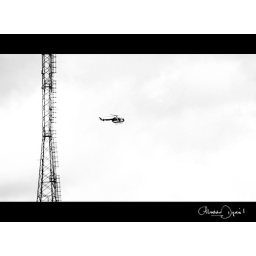
a helicopter hovers close to the television transmission tower at winter hill in lancashire